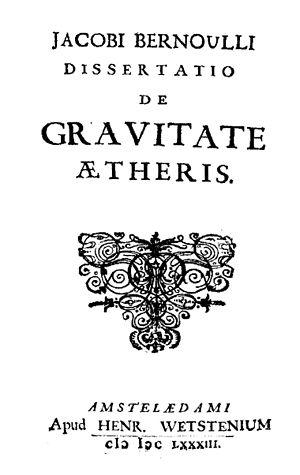
Jacques ou Jakob Bernoulli est un mathématicien et physicien suisse, frère de Jean Bernoulli et oncle de Daniel Bernoulli et Nicolas Bernoulli.